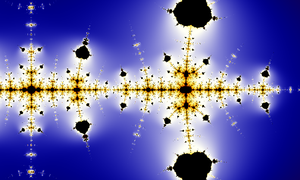
En mathématiques, on appelle suite de Syracuse une suite d'entiers naturels définie de la manière suivante : on part d'un nombre entier plus grand que zéro ; s’il est pair, on le divise par 2 ; s’il est impair, on le multiplie par 3 et on ajoute 1. En répétant l’opération, on obtient une suite d'entiers positifs dont chacun ne dépend que de son prédécesseur.